Sky position (RA, Dec in degrees): 242.288, 5.368
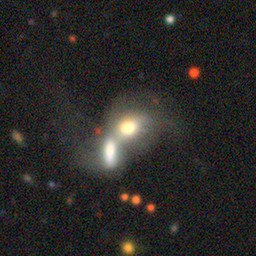
Galaxy morphology: Merging Galaxies